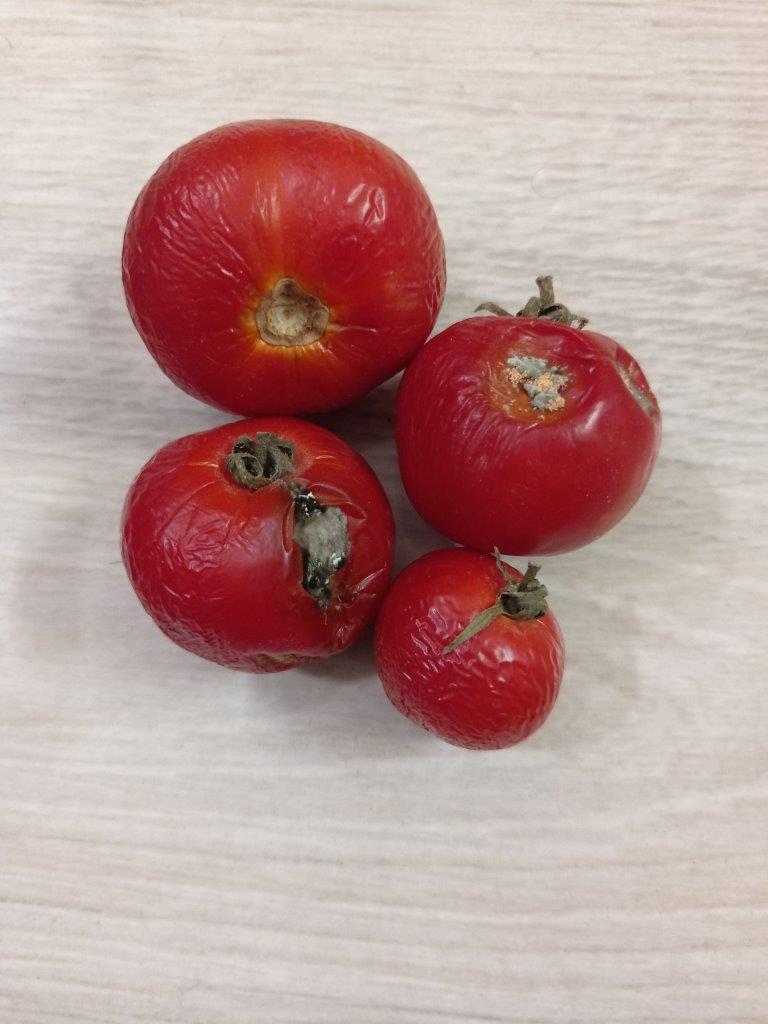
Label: Rotten